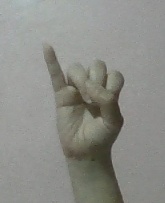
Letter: meem